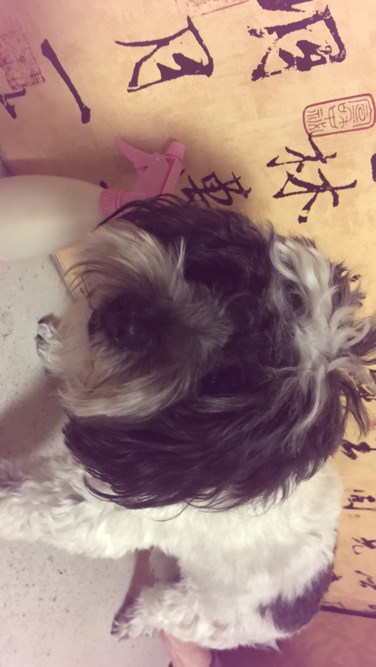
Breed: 7449-n000128-teddy